Kendrapara

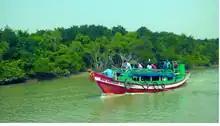
Sightseeing at Bhitarakanika

Bhitarakanika is covered in deep mangrove forests and saline rivers. It was declared a wildlife sanctuary on 21 April 1975. It is known as a natural crocodile breeding ground. Other animals like deer, wild boar, monkeys, monitor lizards, pythons, and king cobra are also found here. The national park has an area of around 145 square kilometres. It is 160 kilometers away from the state capital of "Bhubaneswar".